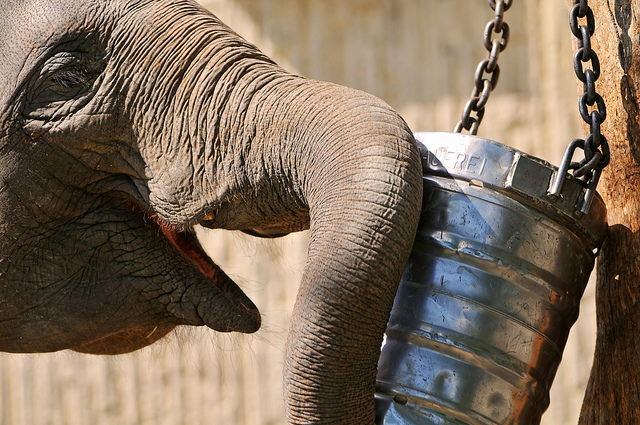
The elephant has it's truck beside a large metal feeder.